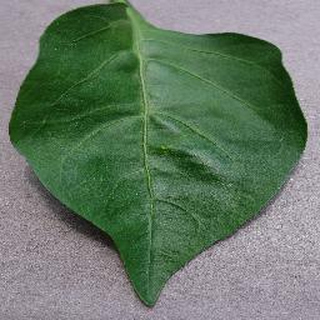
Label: healthy_bell_pepper